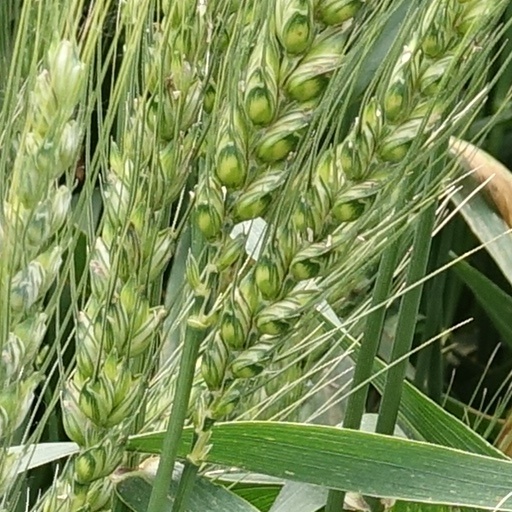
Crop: wheat